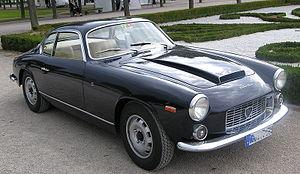
La Scuderia Lancia, qui deviendra plus tard la Squadra Corse HF Lancia est l'atelier de course de l'entreprise automobile Lancia e Cia, créé en 1952 par Gianni Lancia, fils du fondateur de la marque. La Scuderia Lancia débute officiellement en compétition en sports mécaniques où elle s'illustre notamment à la Carrera Panamericana, à la Targa Florio ou aux Mille Miglia. L'écurie s'est aussi engagée en Formule 1 en 1954-1955, sans briller particulièrement. La Squadra Corse a su rebondir en Championnat du Monde d'Endurance avec la conquête de trois titres mondiaux entre 1979 et 1981 et en rallyes en remportant onze titres des constructeurs et quatre titres pilotes entre 1974 et 1992. Depuis fin 1991, Lancia a cessé tout engagement officiel en compétition automobile.